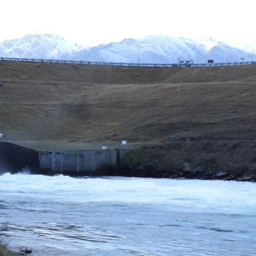
seen from the downstream side .